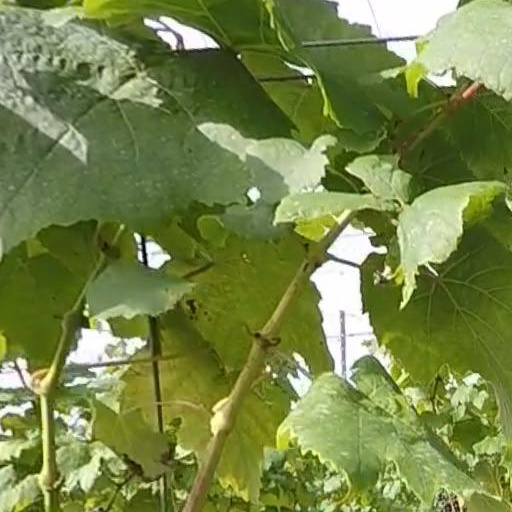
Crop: grape